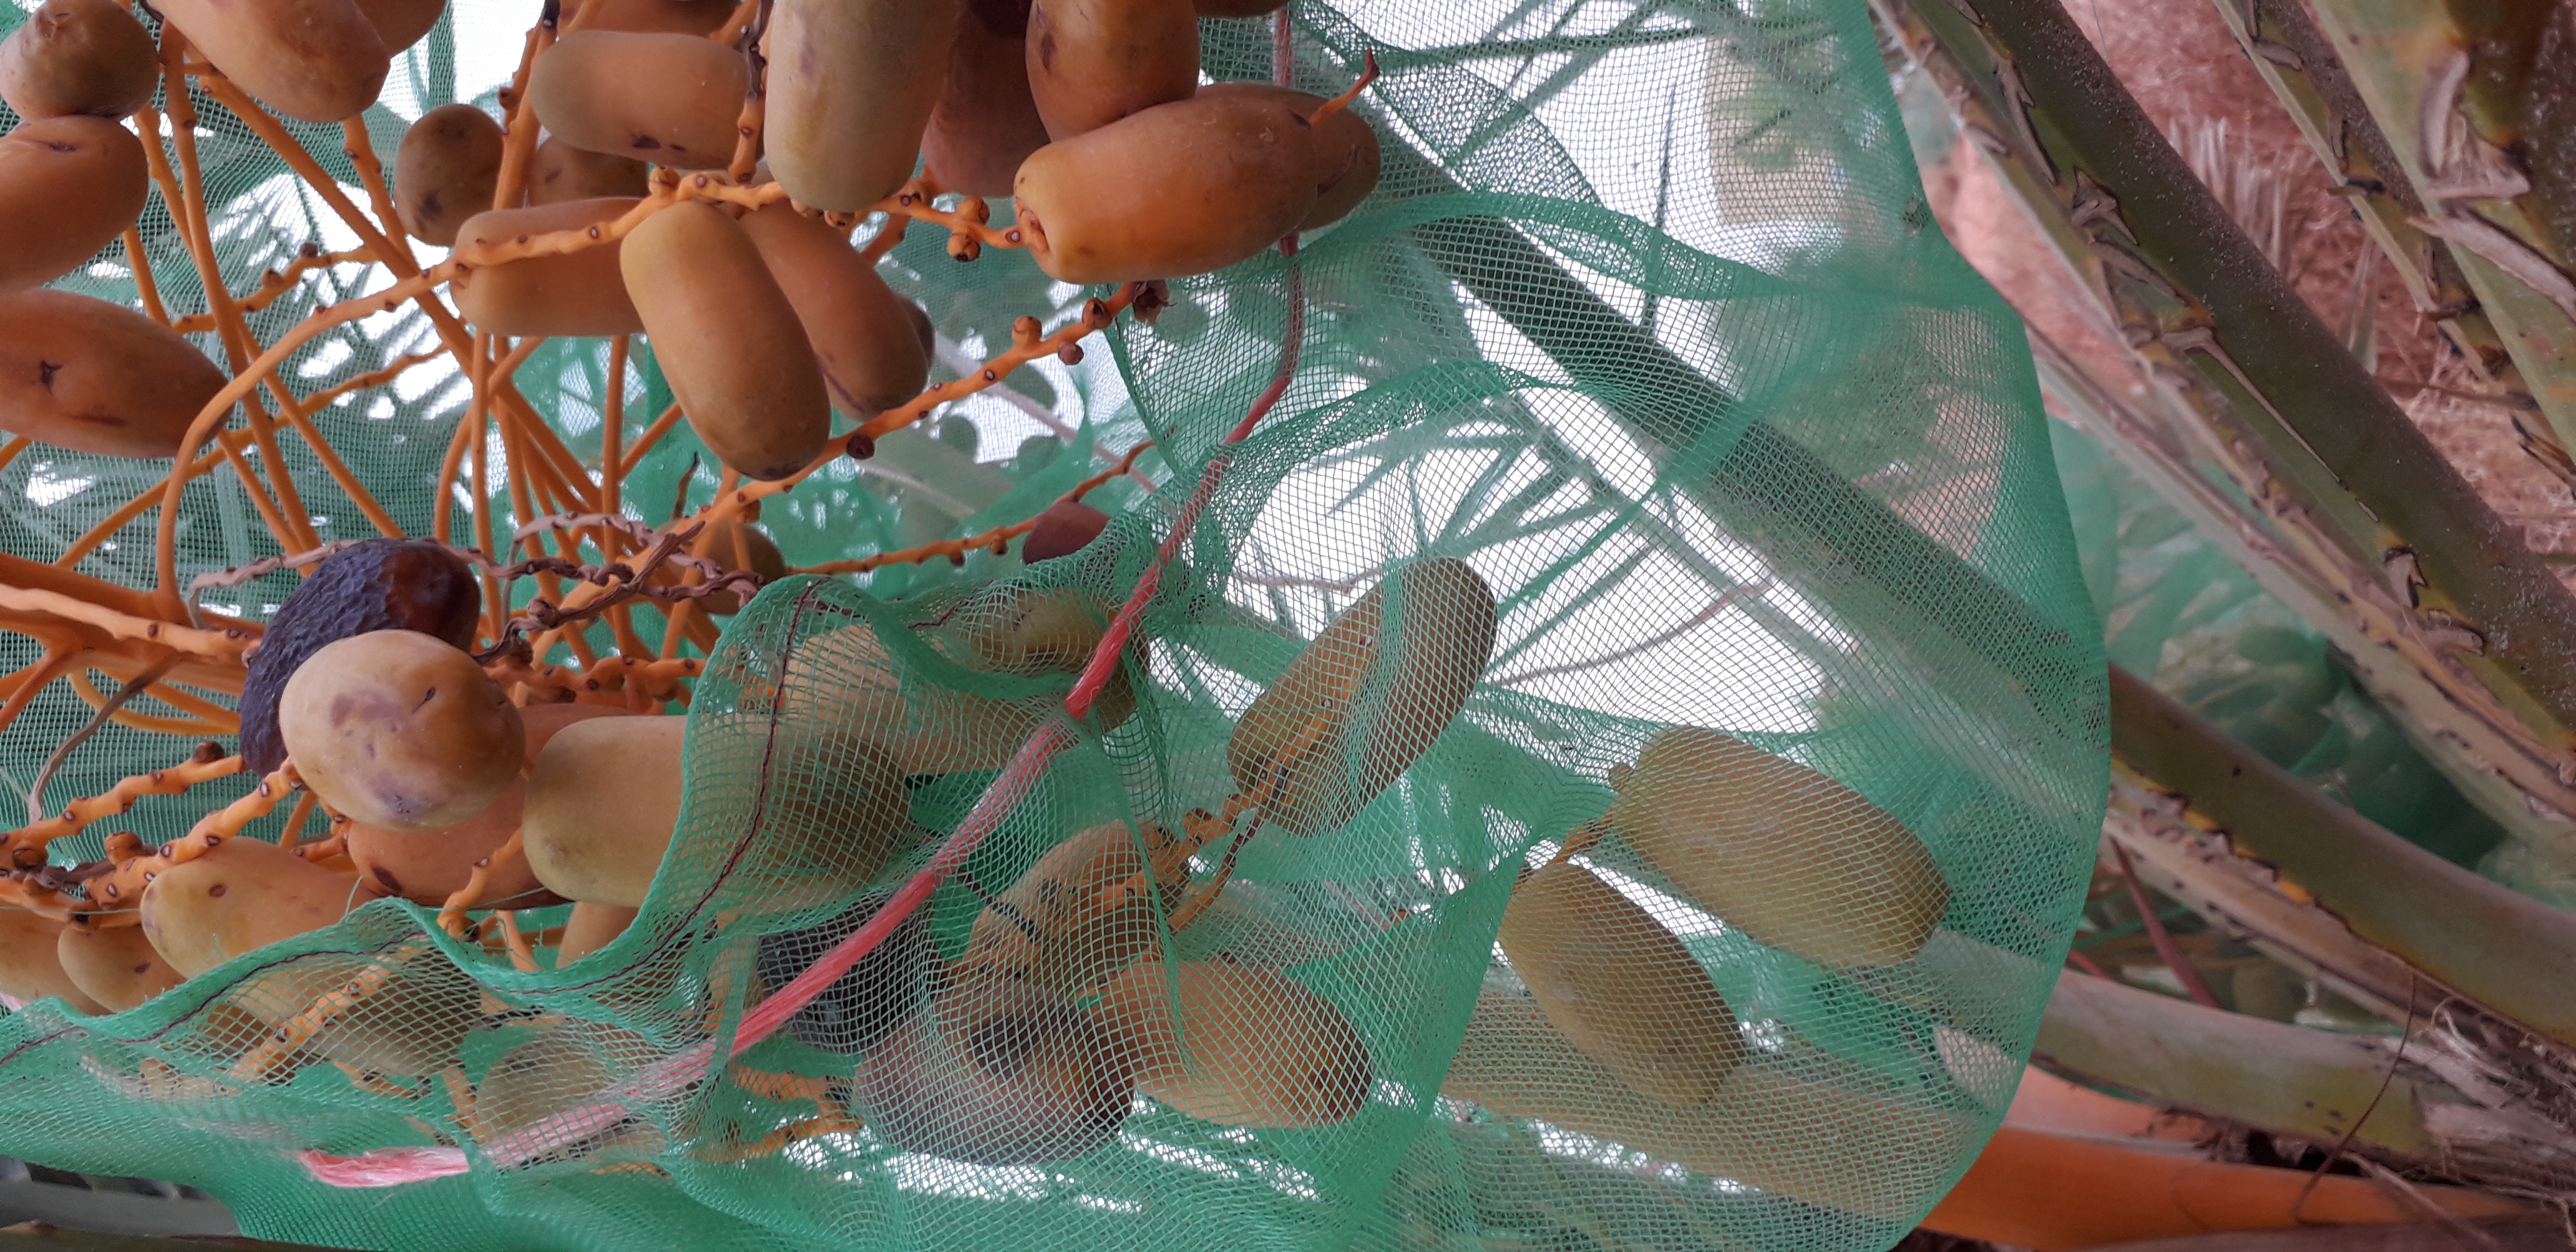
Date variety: Boumajhoul